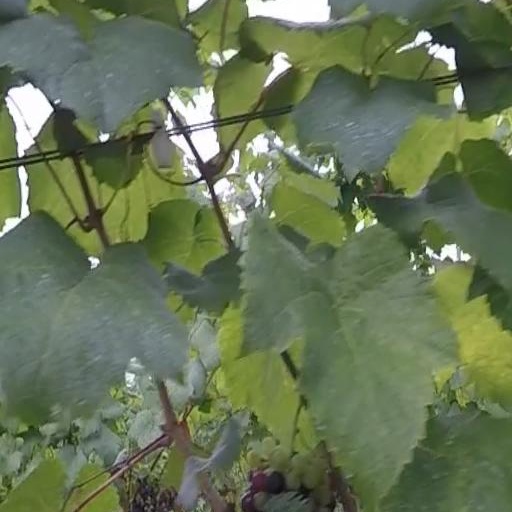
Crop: grape